Gomez (band)

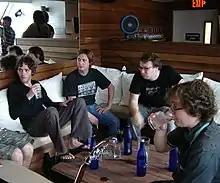
The band in June 2006

Gomez are an English indie rock band from Southport, Merseyside, comprising Ian Ball (vocals, guitar), Paul "Blackie" Blackburn (bass), Tom Gray (vocals, guitars, keyboards), Ben Ottewell (vocals, guitars) and Olly Peacock (drums, synths, computers). The band has three singers and four songwriters, employing traditional and electronic instruments. Their music covers the genres of blues, indie, alternative, rock, folk, psychedelic and experimental.